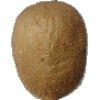
Label: kiwi